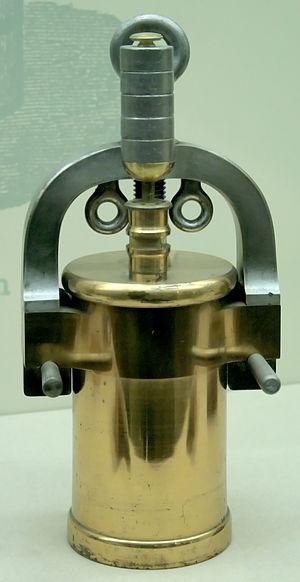
marmite à vapeur appelée ""New Digester""